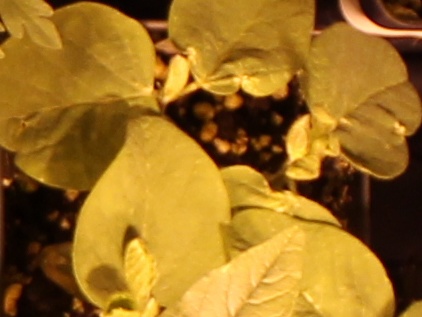
Label: Soybean